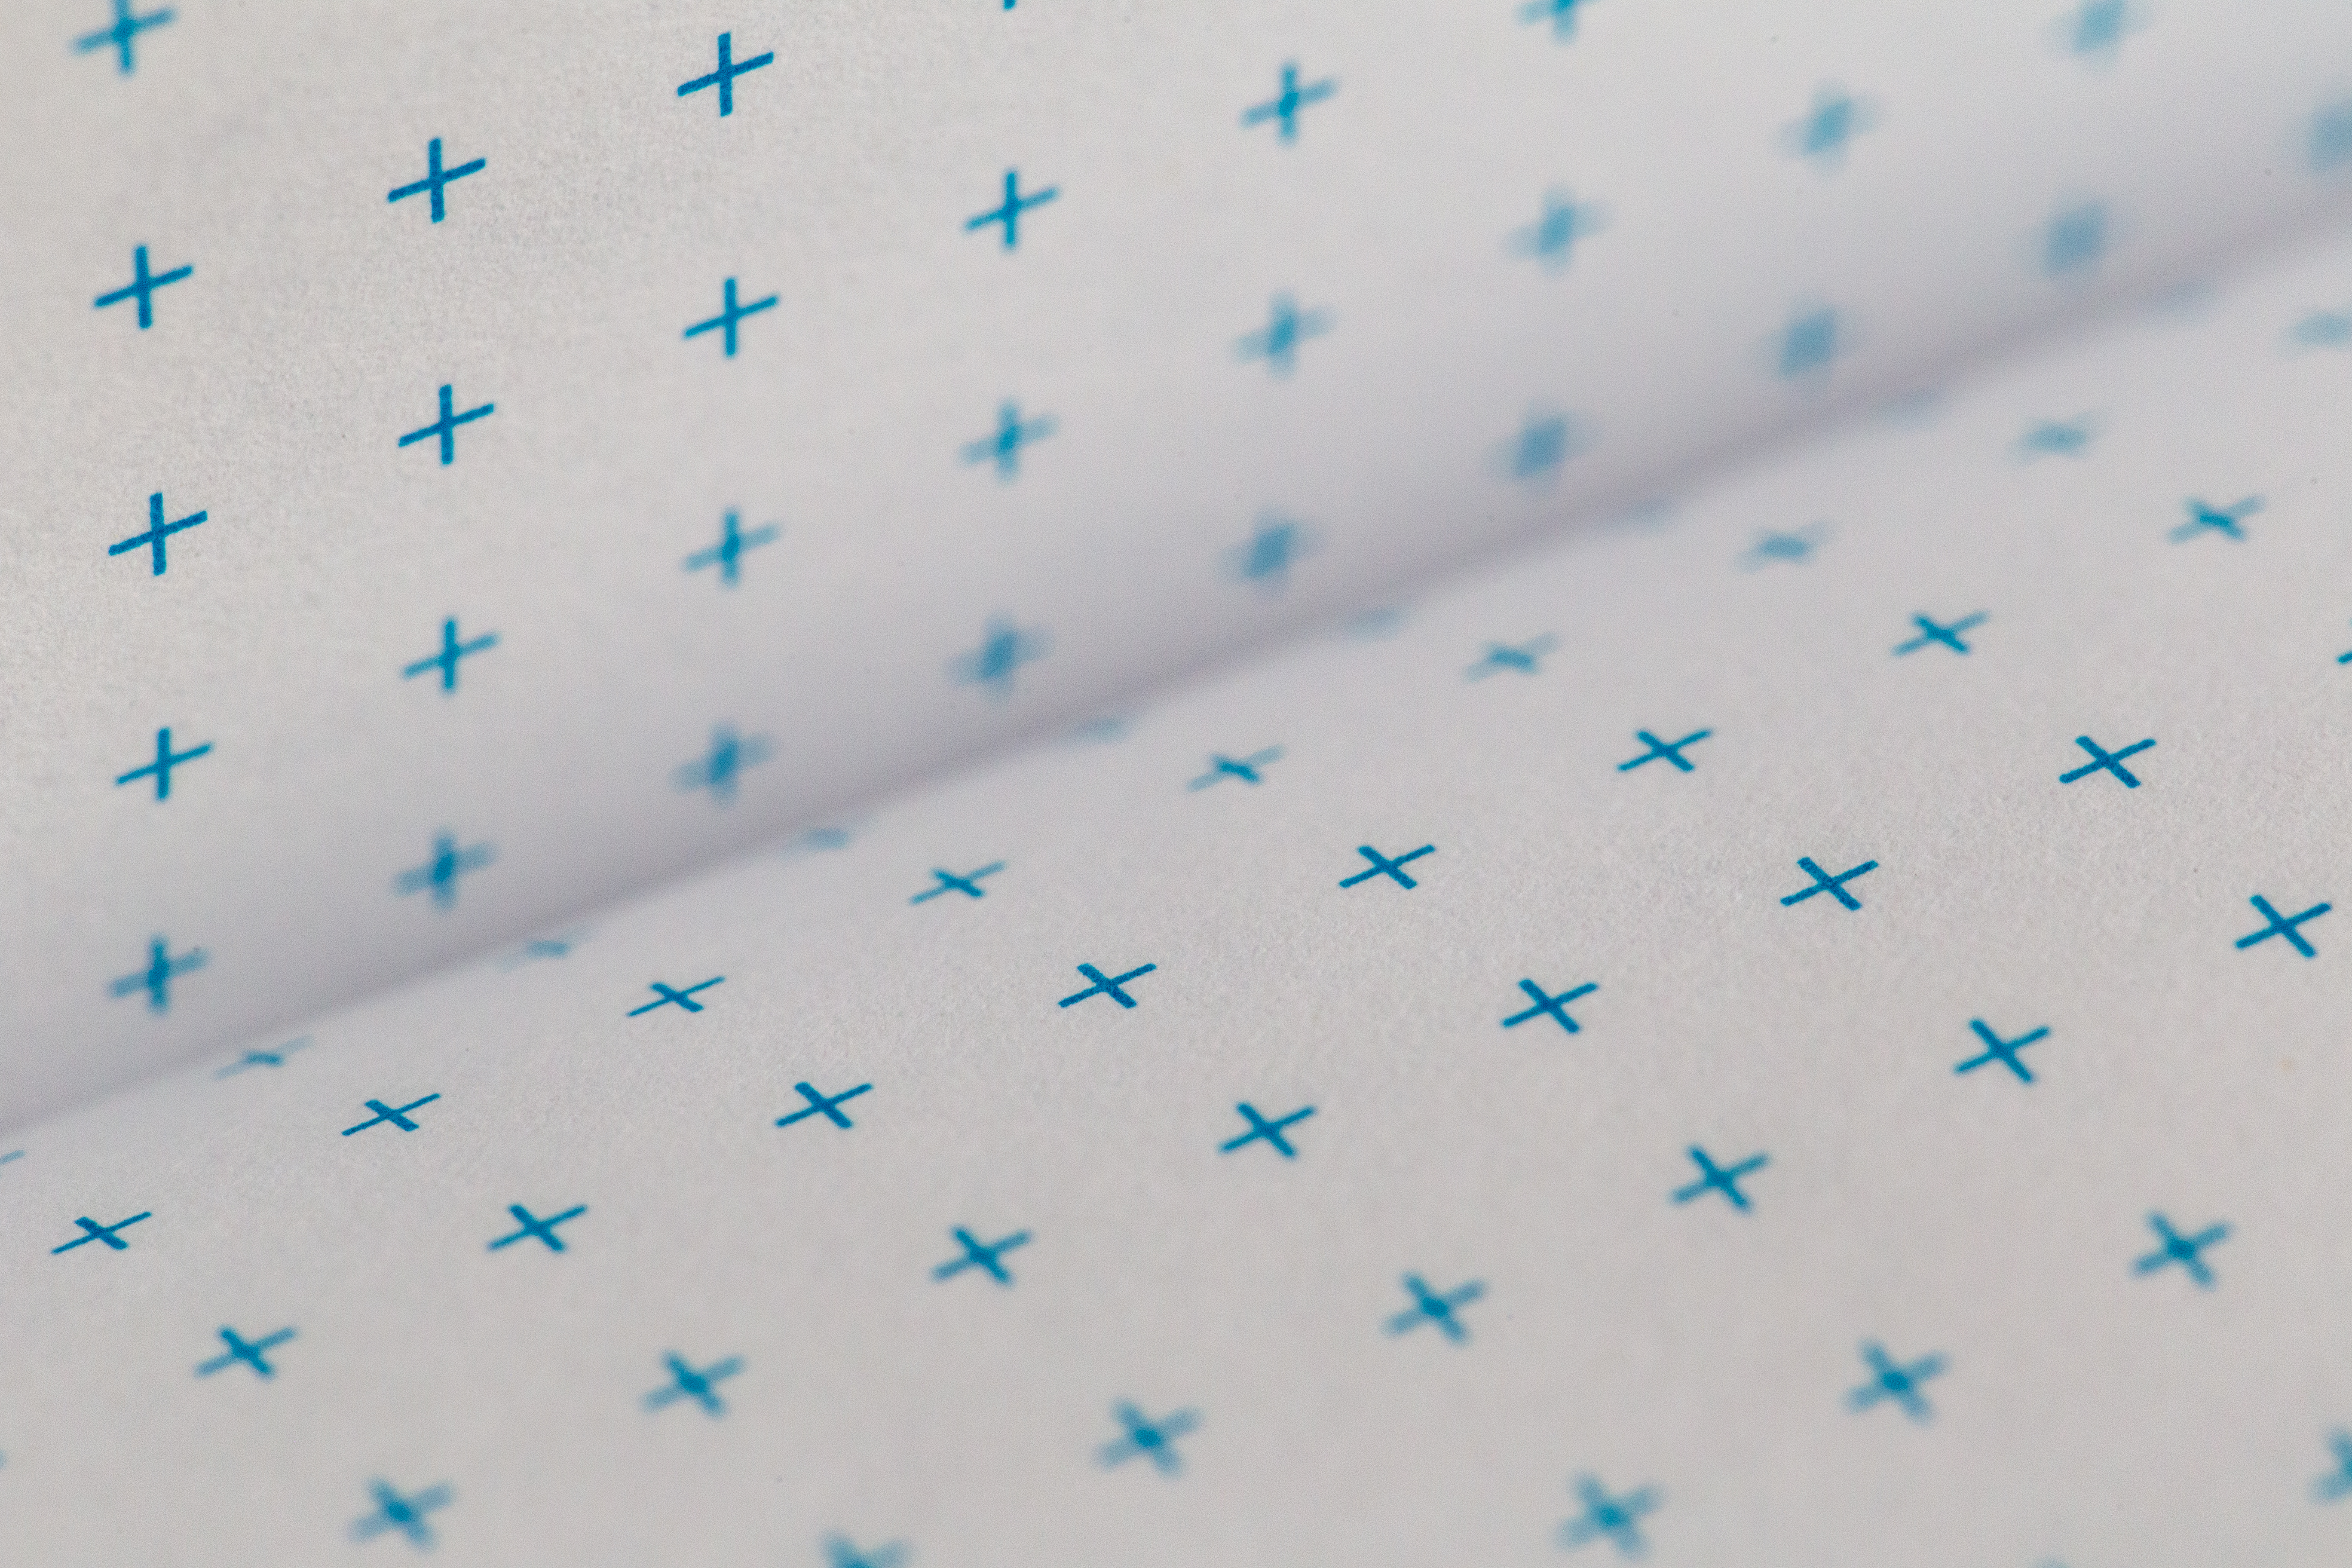
white, blue, aqua, pattern, turquoise, design, line, textile, paper, wrapping paper